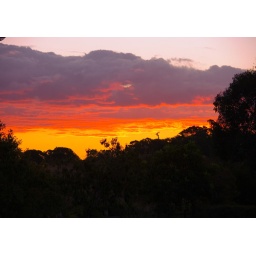
Taken from home, the orange in the clouds were perfect